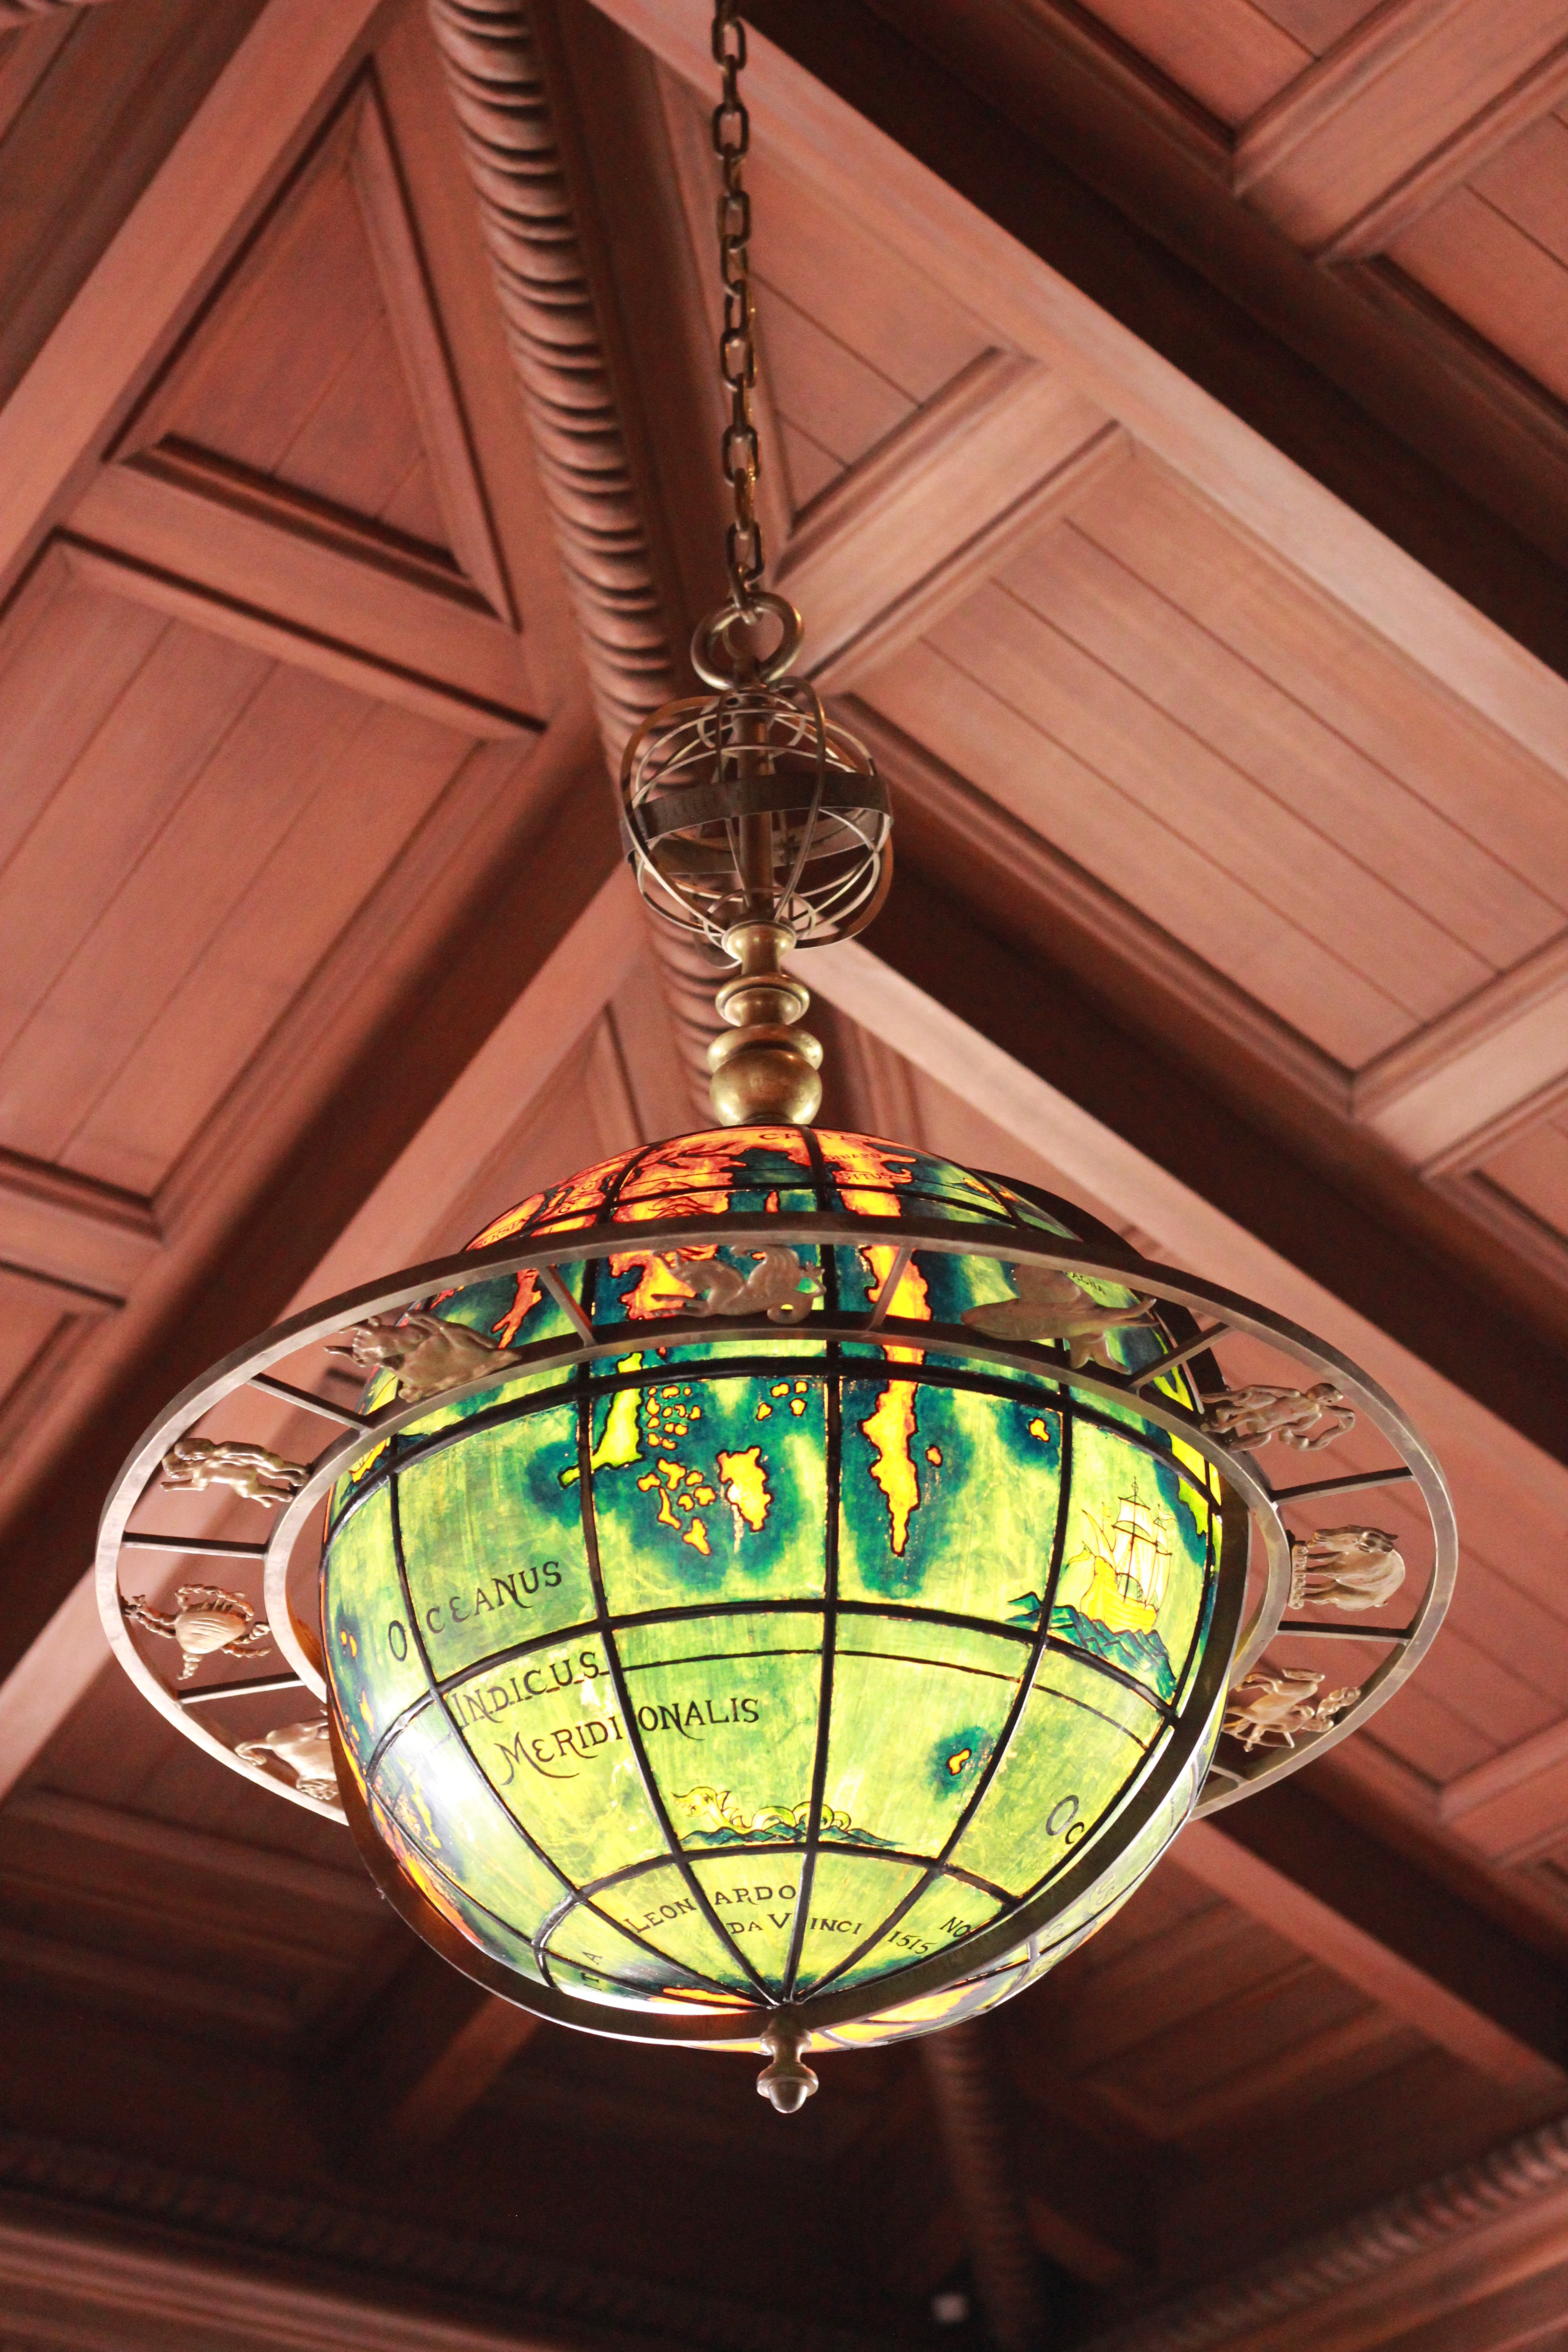
light, window, glass, old, ceiling, museum, historic, lighting, stained glass, circle, globe, earth, symmetry, light fixture, tulsa, philbrook